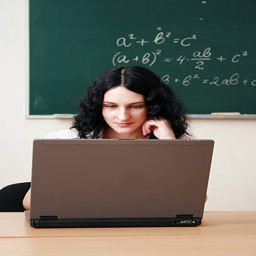
girl at the lesson with laptop